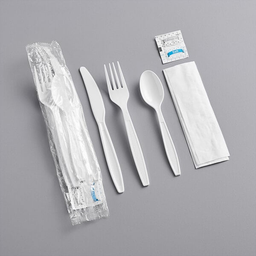
Label: plastic